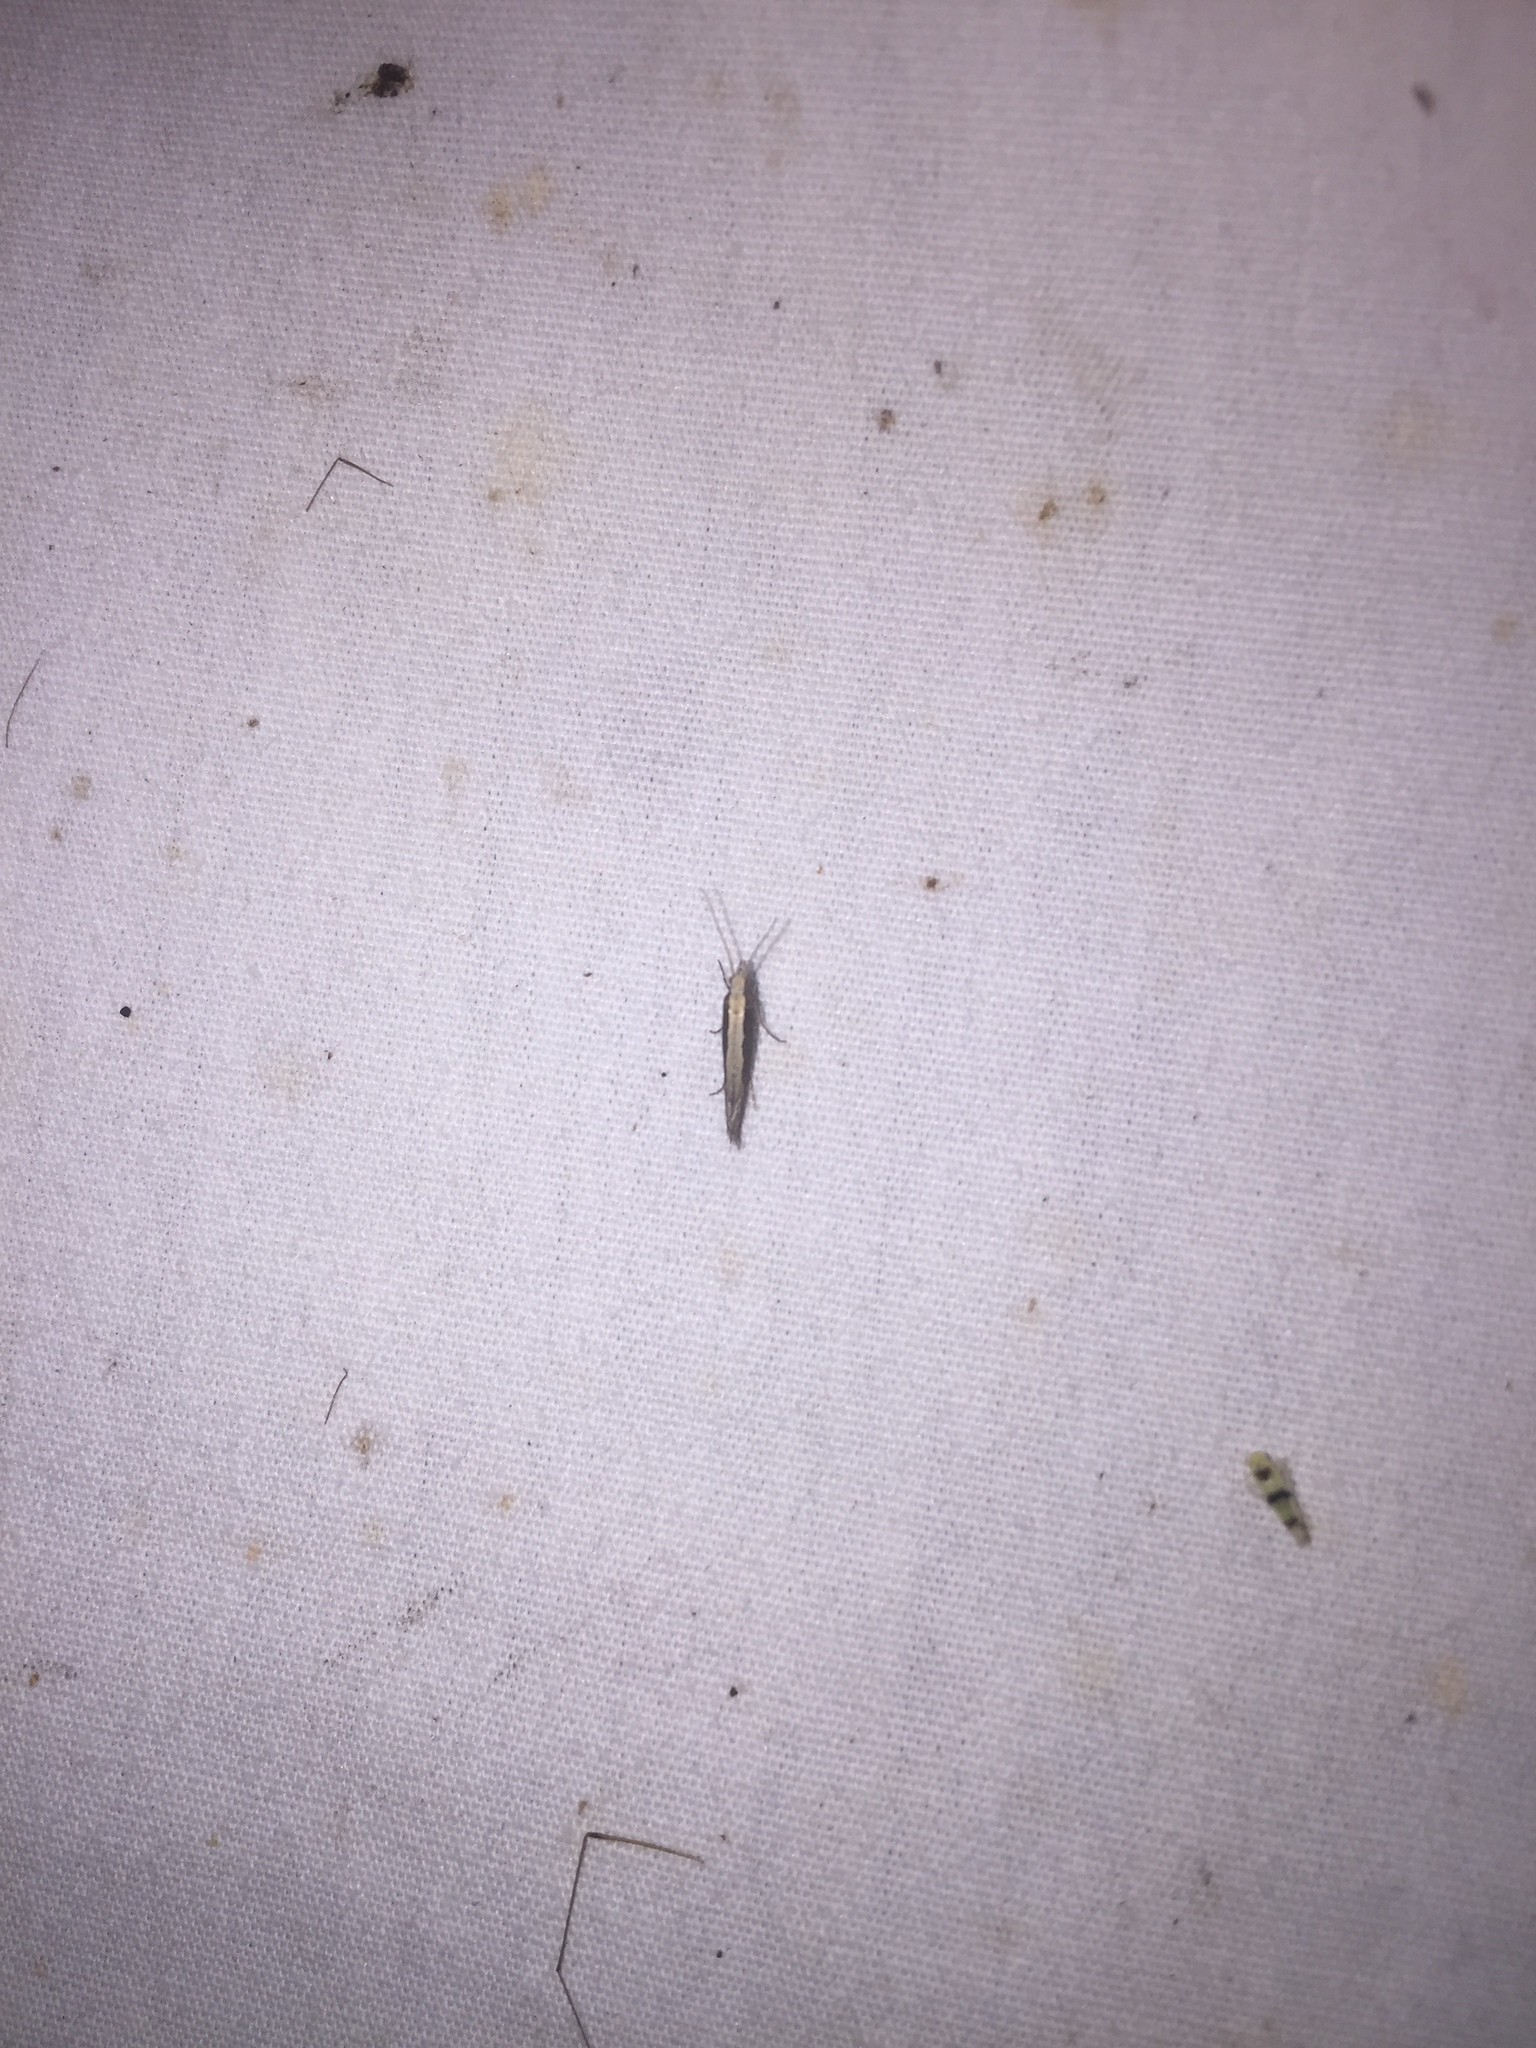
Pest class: diamondback_moth